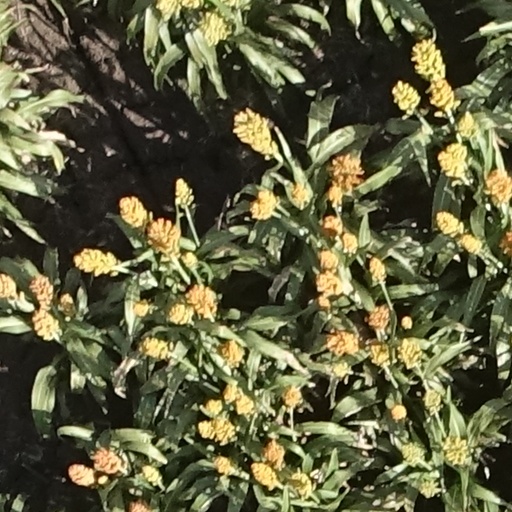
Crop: sorghum